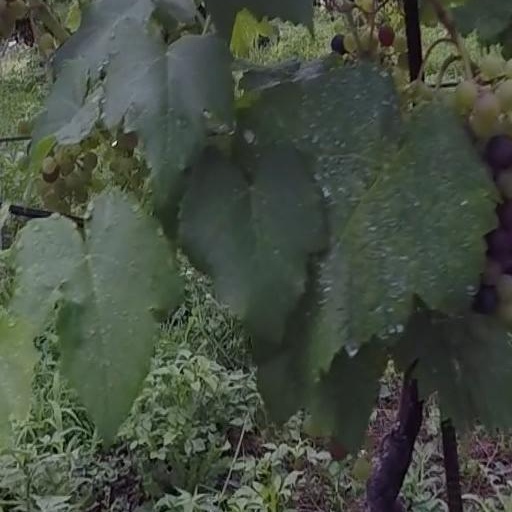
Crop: grape